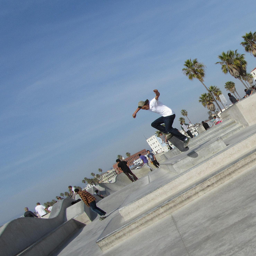
A man riding a skateboard down some steps.
a person that is jumping some kind of trick
A person up in the air on a skateboard.
Several men are skateboarding or sitting around a skateboard park.
A skateboarder riding a board in the middle of a concrete park.